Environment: real
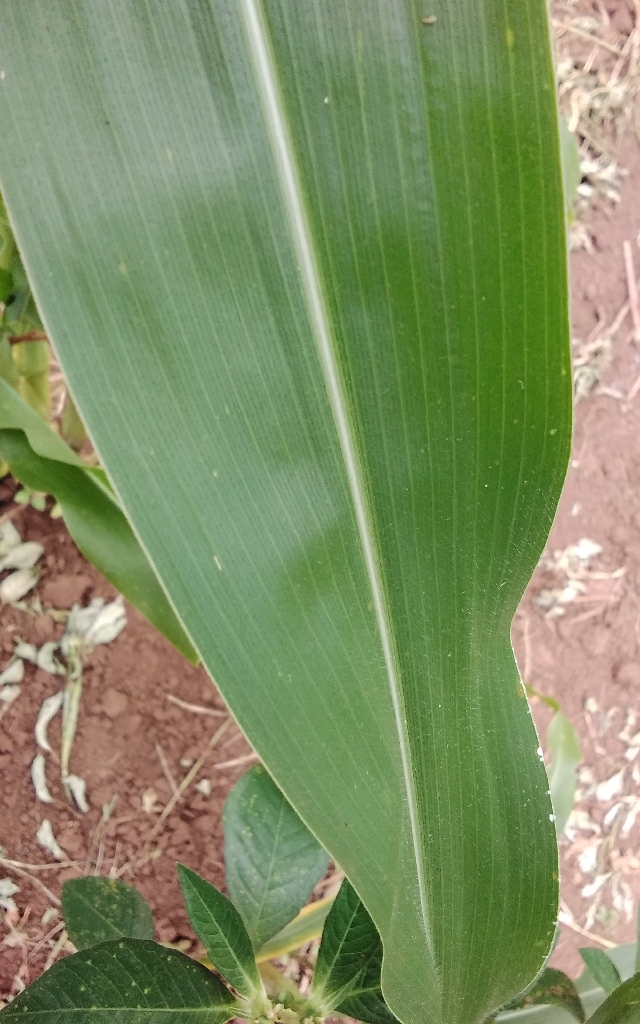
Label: healthy